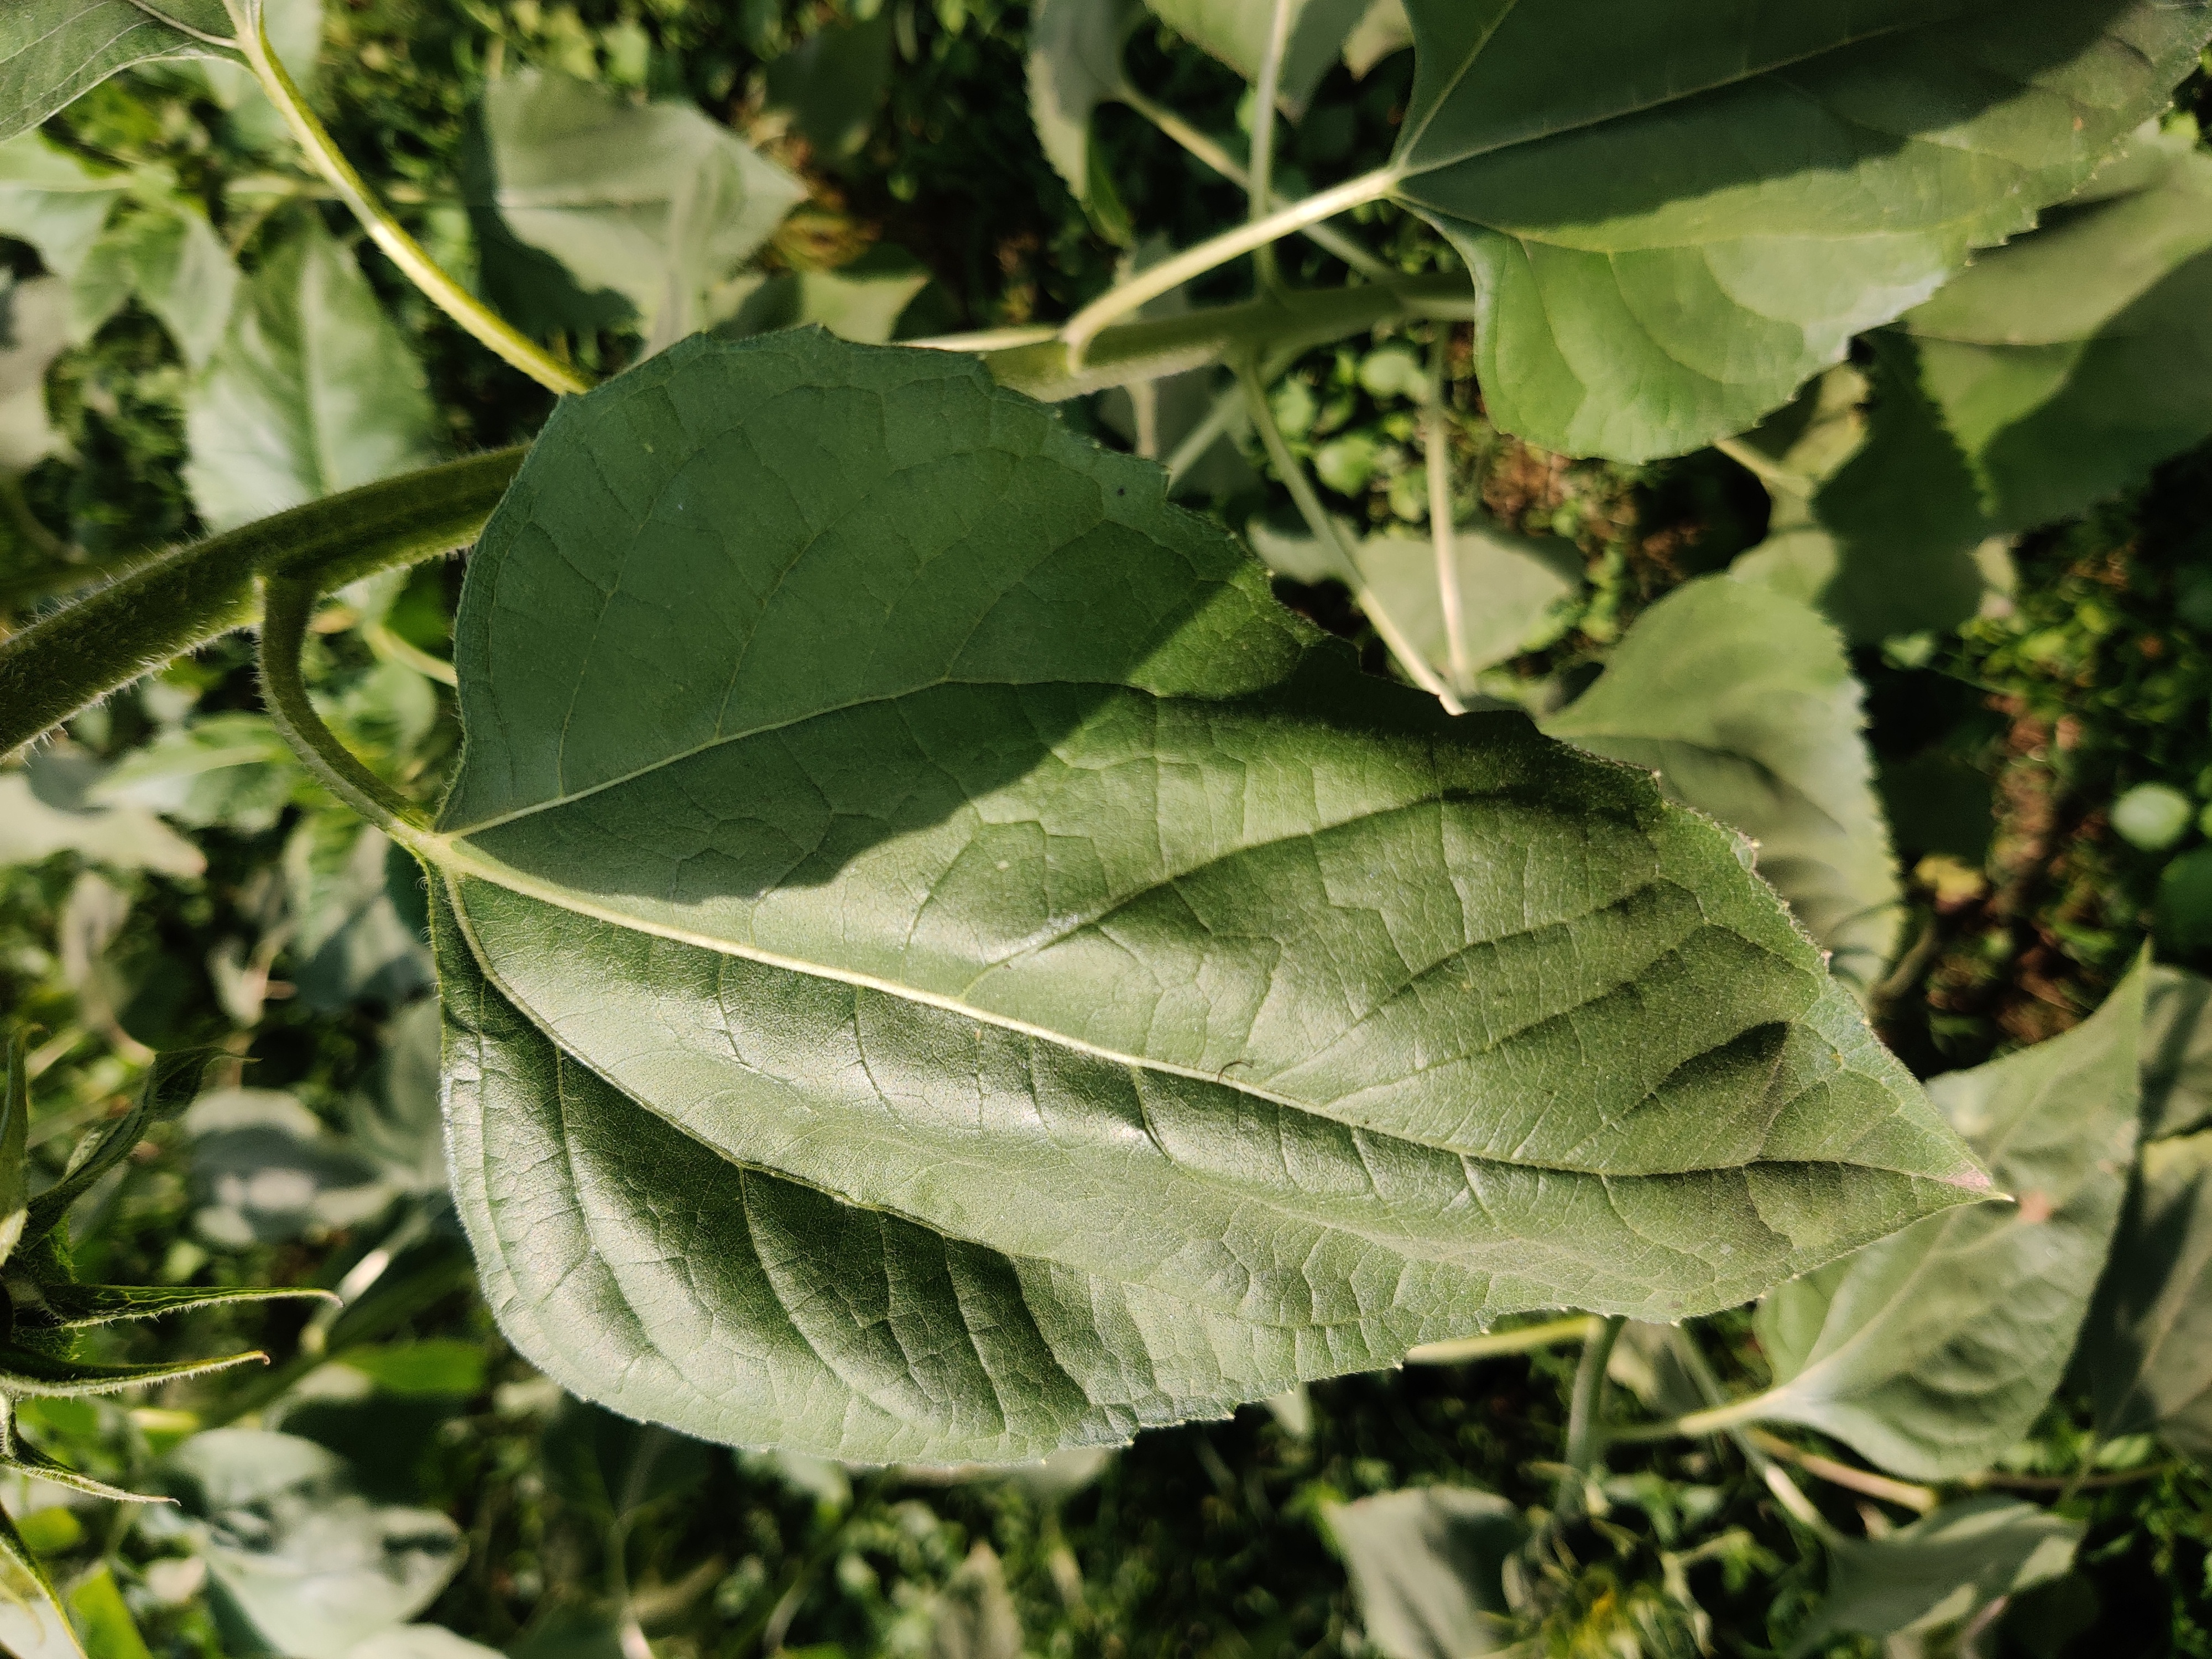
Label: Fresh_leaf